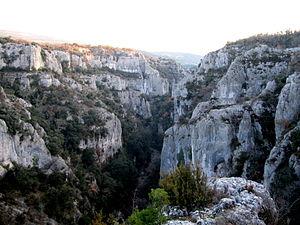
Oppedette est une commune française située dans le département des Alpes-de-Haute-Provence en région Provence-Alpes-Côte d'Azur.
Le sentier de grande randonnée 4 part de Royan et se termine à Grasse, reliant l'Atlantique à la Provence.